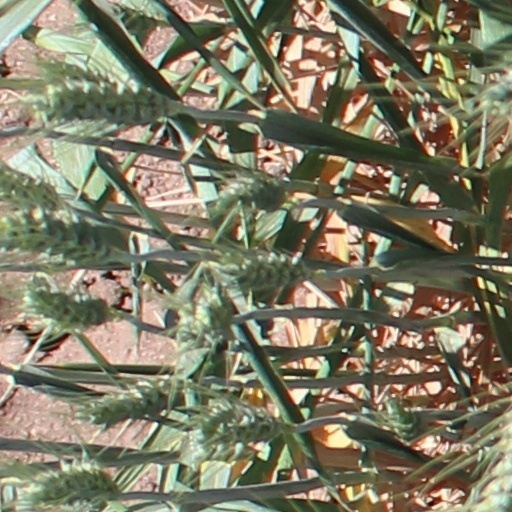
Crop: wheat